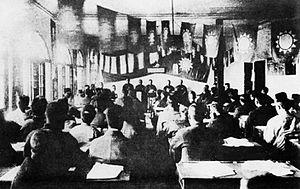
Le groupe des collines occidentales est une faction interne du Parti nationaliste chinois très active durant les années 1920. Il est formé durant une réunion au temple Biyun de Pékin réunissant les cadres hostiles à l'influence communiste en novembre 1925 dans le quartier des collines occidentales. Près de la moitié des principaux cadres du Kuomintang a assisté à cette réunion. Le groupe comprenait notamment Lin Sen, Ju Zheng, Zou Lu, et Xie Chi. Durant la lutte de pouvoir qui suit la mort de Sun Yat-sen, le groupe soutient Hu Hanmin contre Wang Jingwei et les centristes dirigés par Tchang Kaï-chek. Hu Hanmin était le successeur désigné par Sun Yat-sen mais il n'accepta pas les idées très réactionnaires du groupe des collines occidentales.